Alwi Shihab

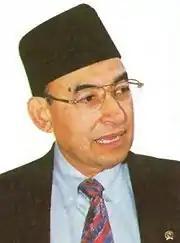
Official portrait,

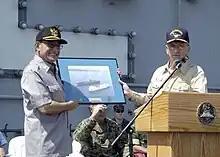
Alwi Shihab (left) receives a commemorative photo from Rear Admiral Doug Crowder aboard USS "Abraham Lincoln", February 2005

Alwi Abdurrahman Shihab ( "") (born 19 August 1946) is an Indonesian politician and scholar of the interaction of Christian and Muslim communities who served as Indonesian Coordinating Minister for People's Welfare in 2004 to 2005 and Indonesian Foreign Minister from 1999 to 2001.